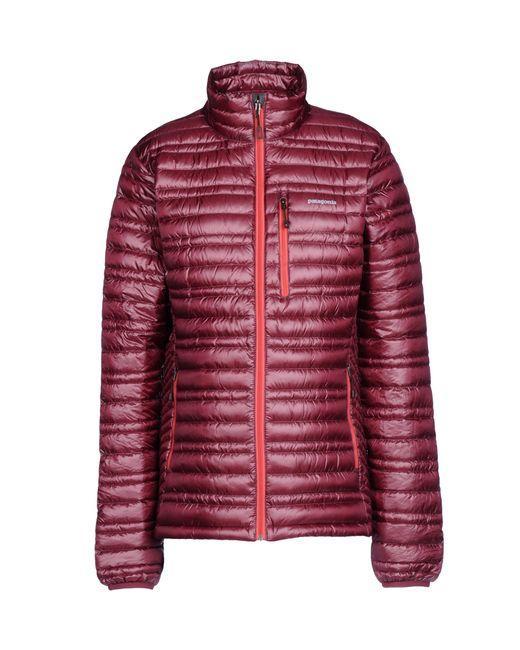
Dicke Langarm rosa Winterjacke für Unisex